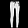
Label: Trouser